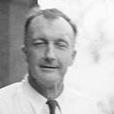
Age: 76